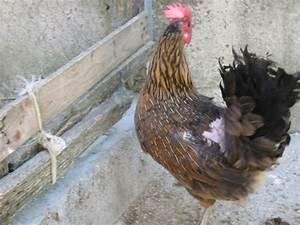
chicken